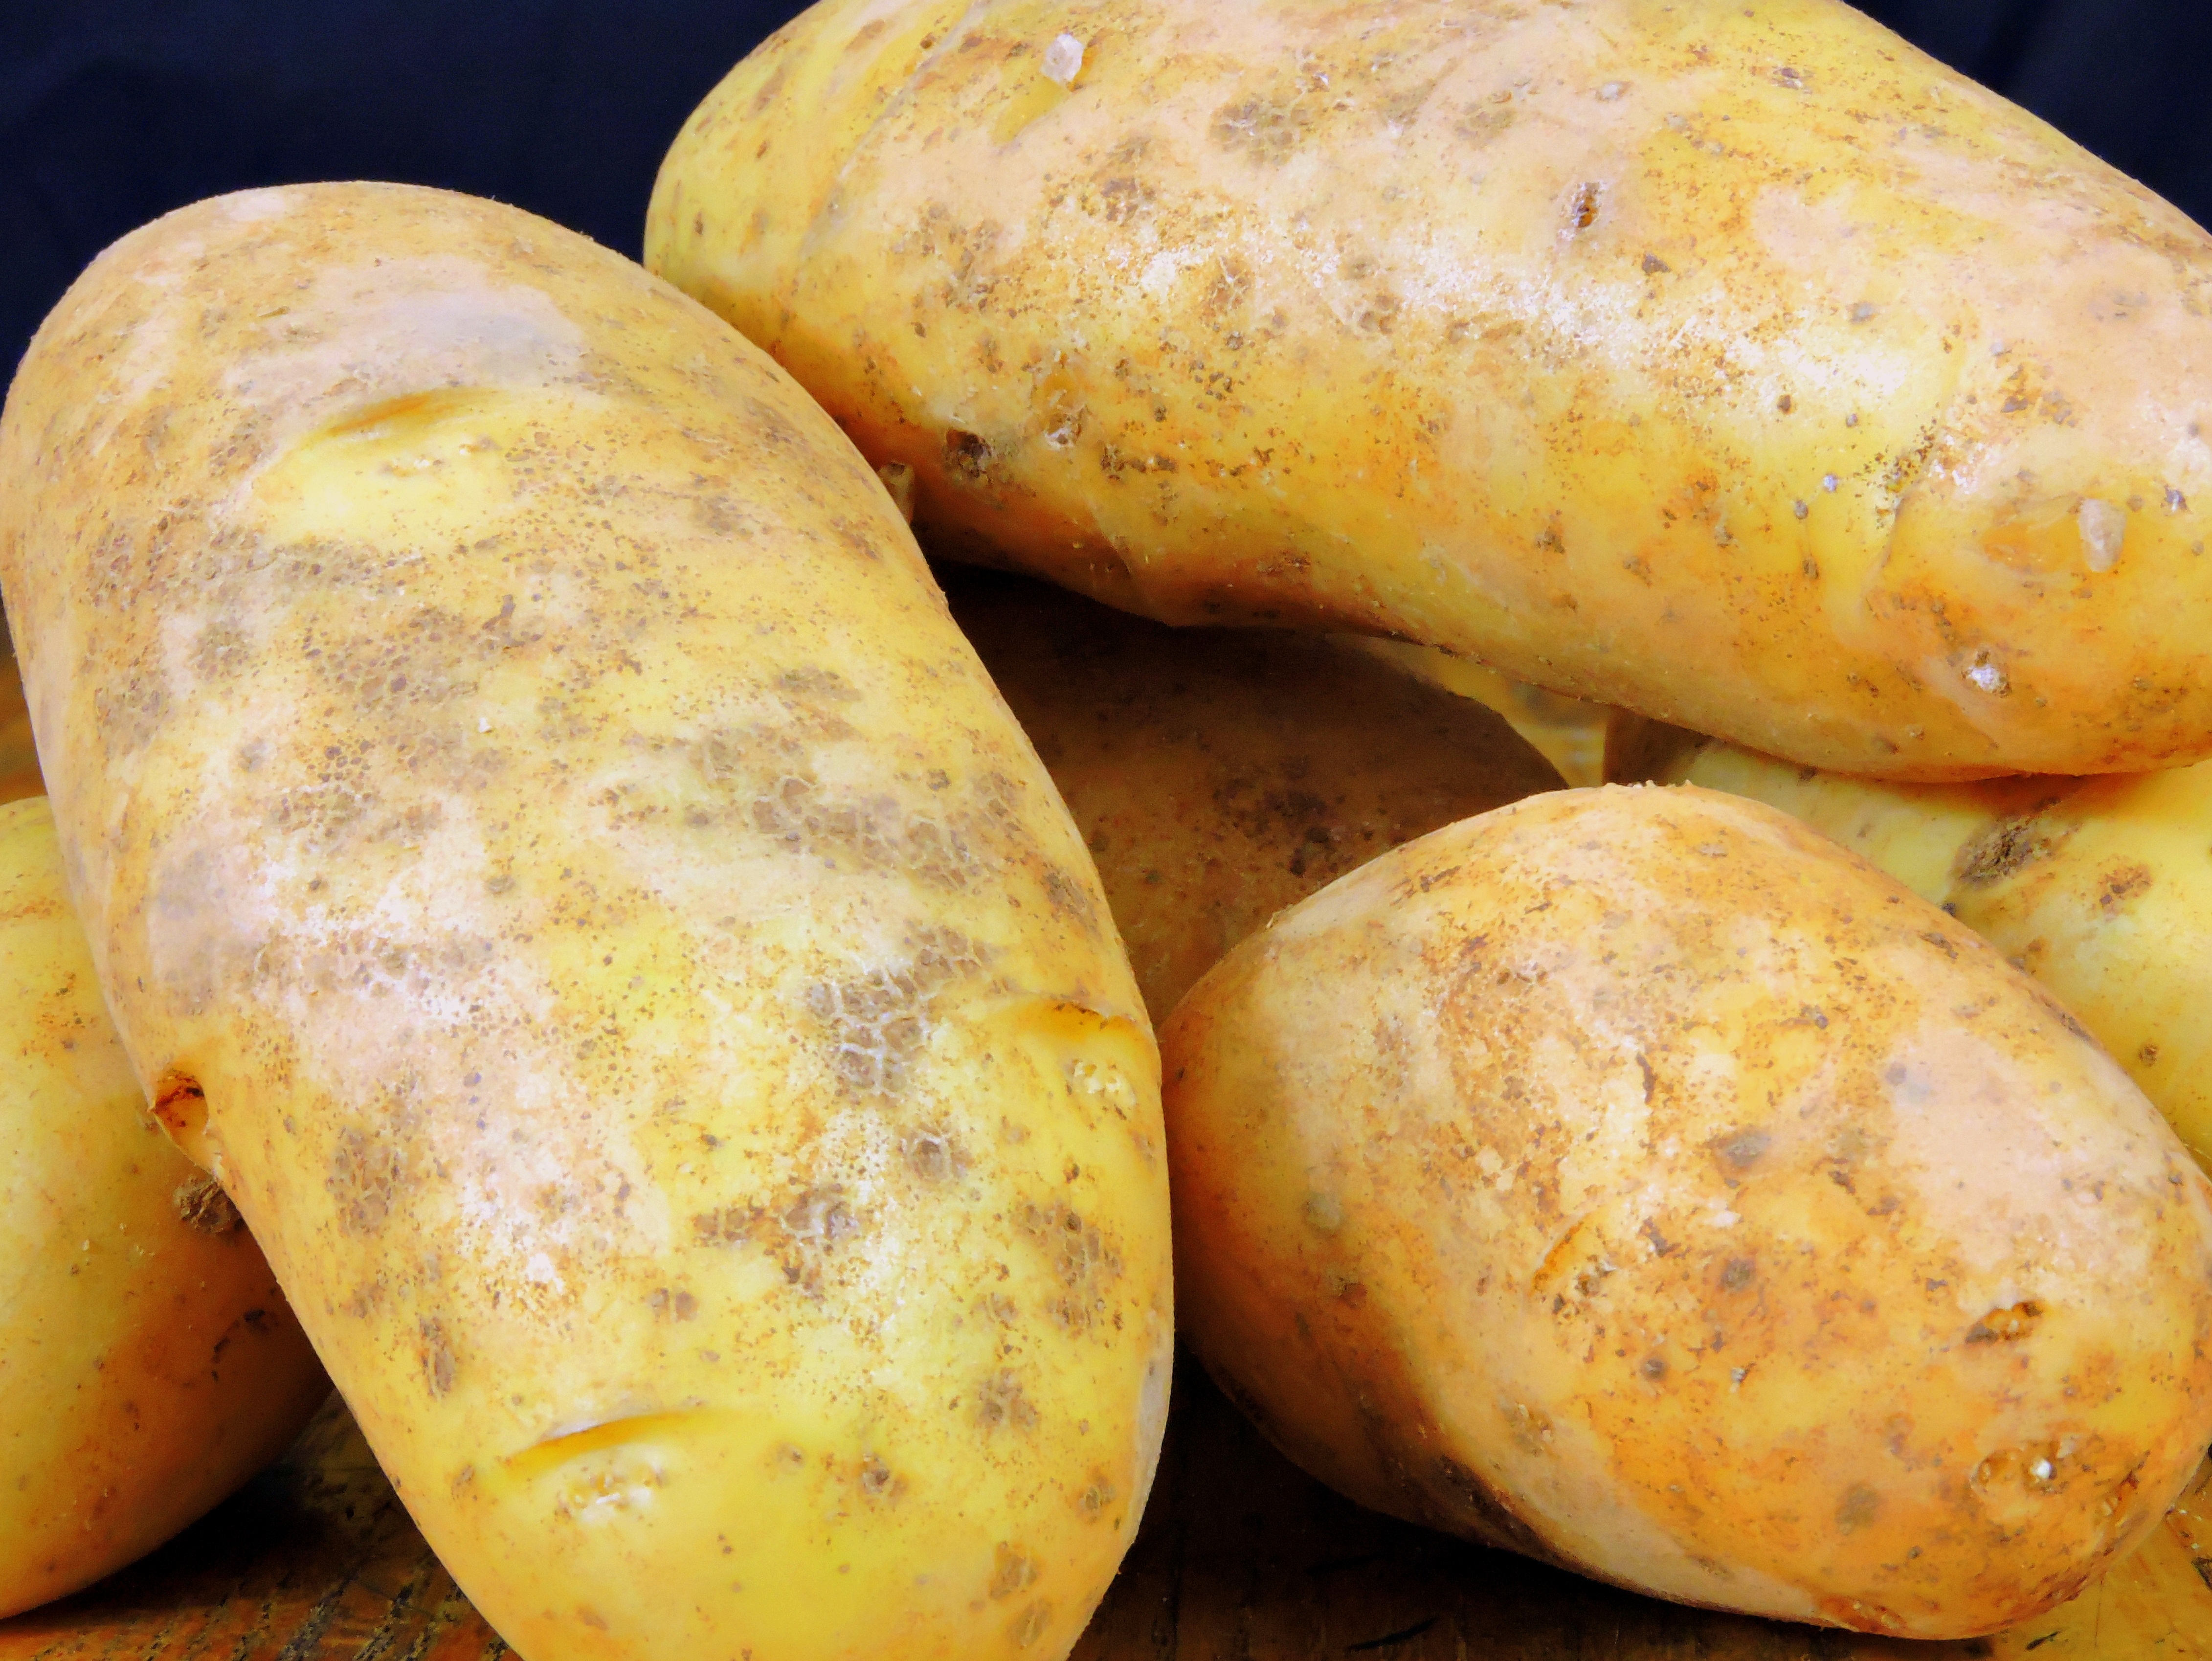
plant, dish, food, produce, vegetable, potato, vegetarian, flowering plant, root vegetable, land plant, potato and tomato genus